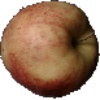
Label: Apple Red 3